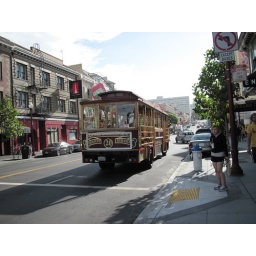
A day walking around SF. Random pictures of beautiful building and steetsA day walking around San Francisco. Random pictures of beautiful streets and buildings.